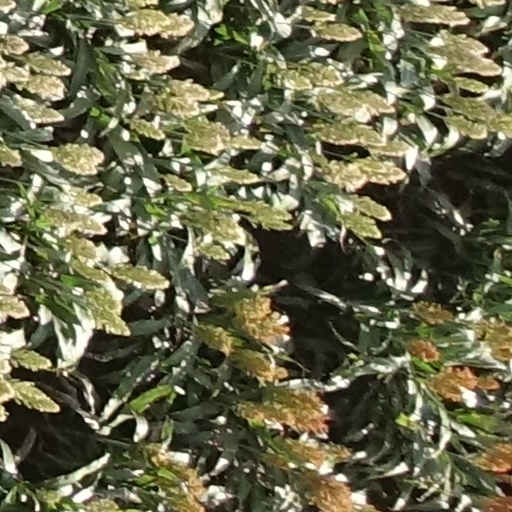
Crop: sorghum